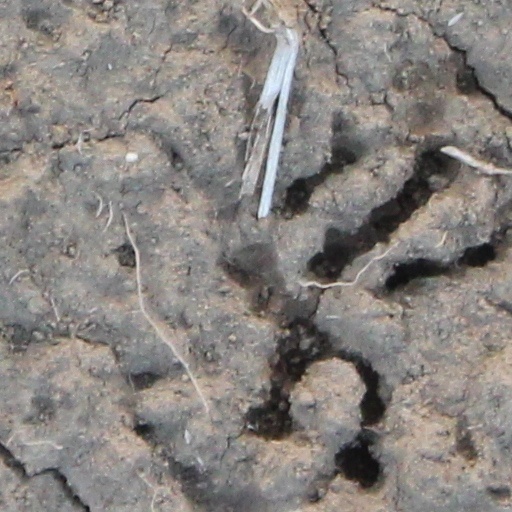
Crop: wheat